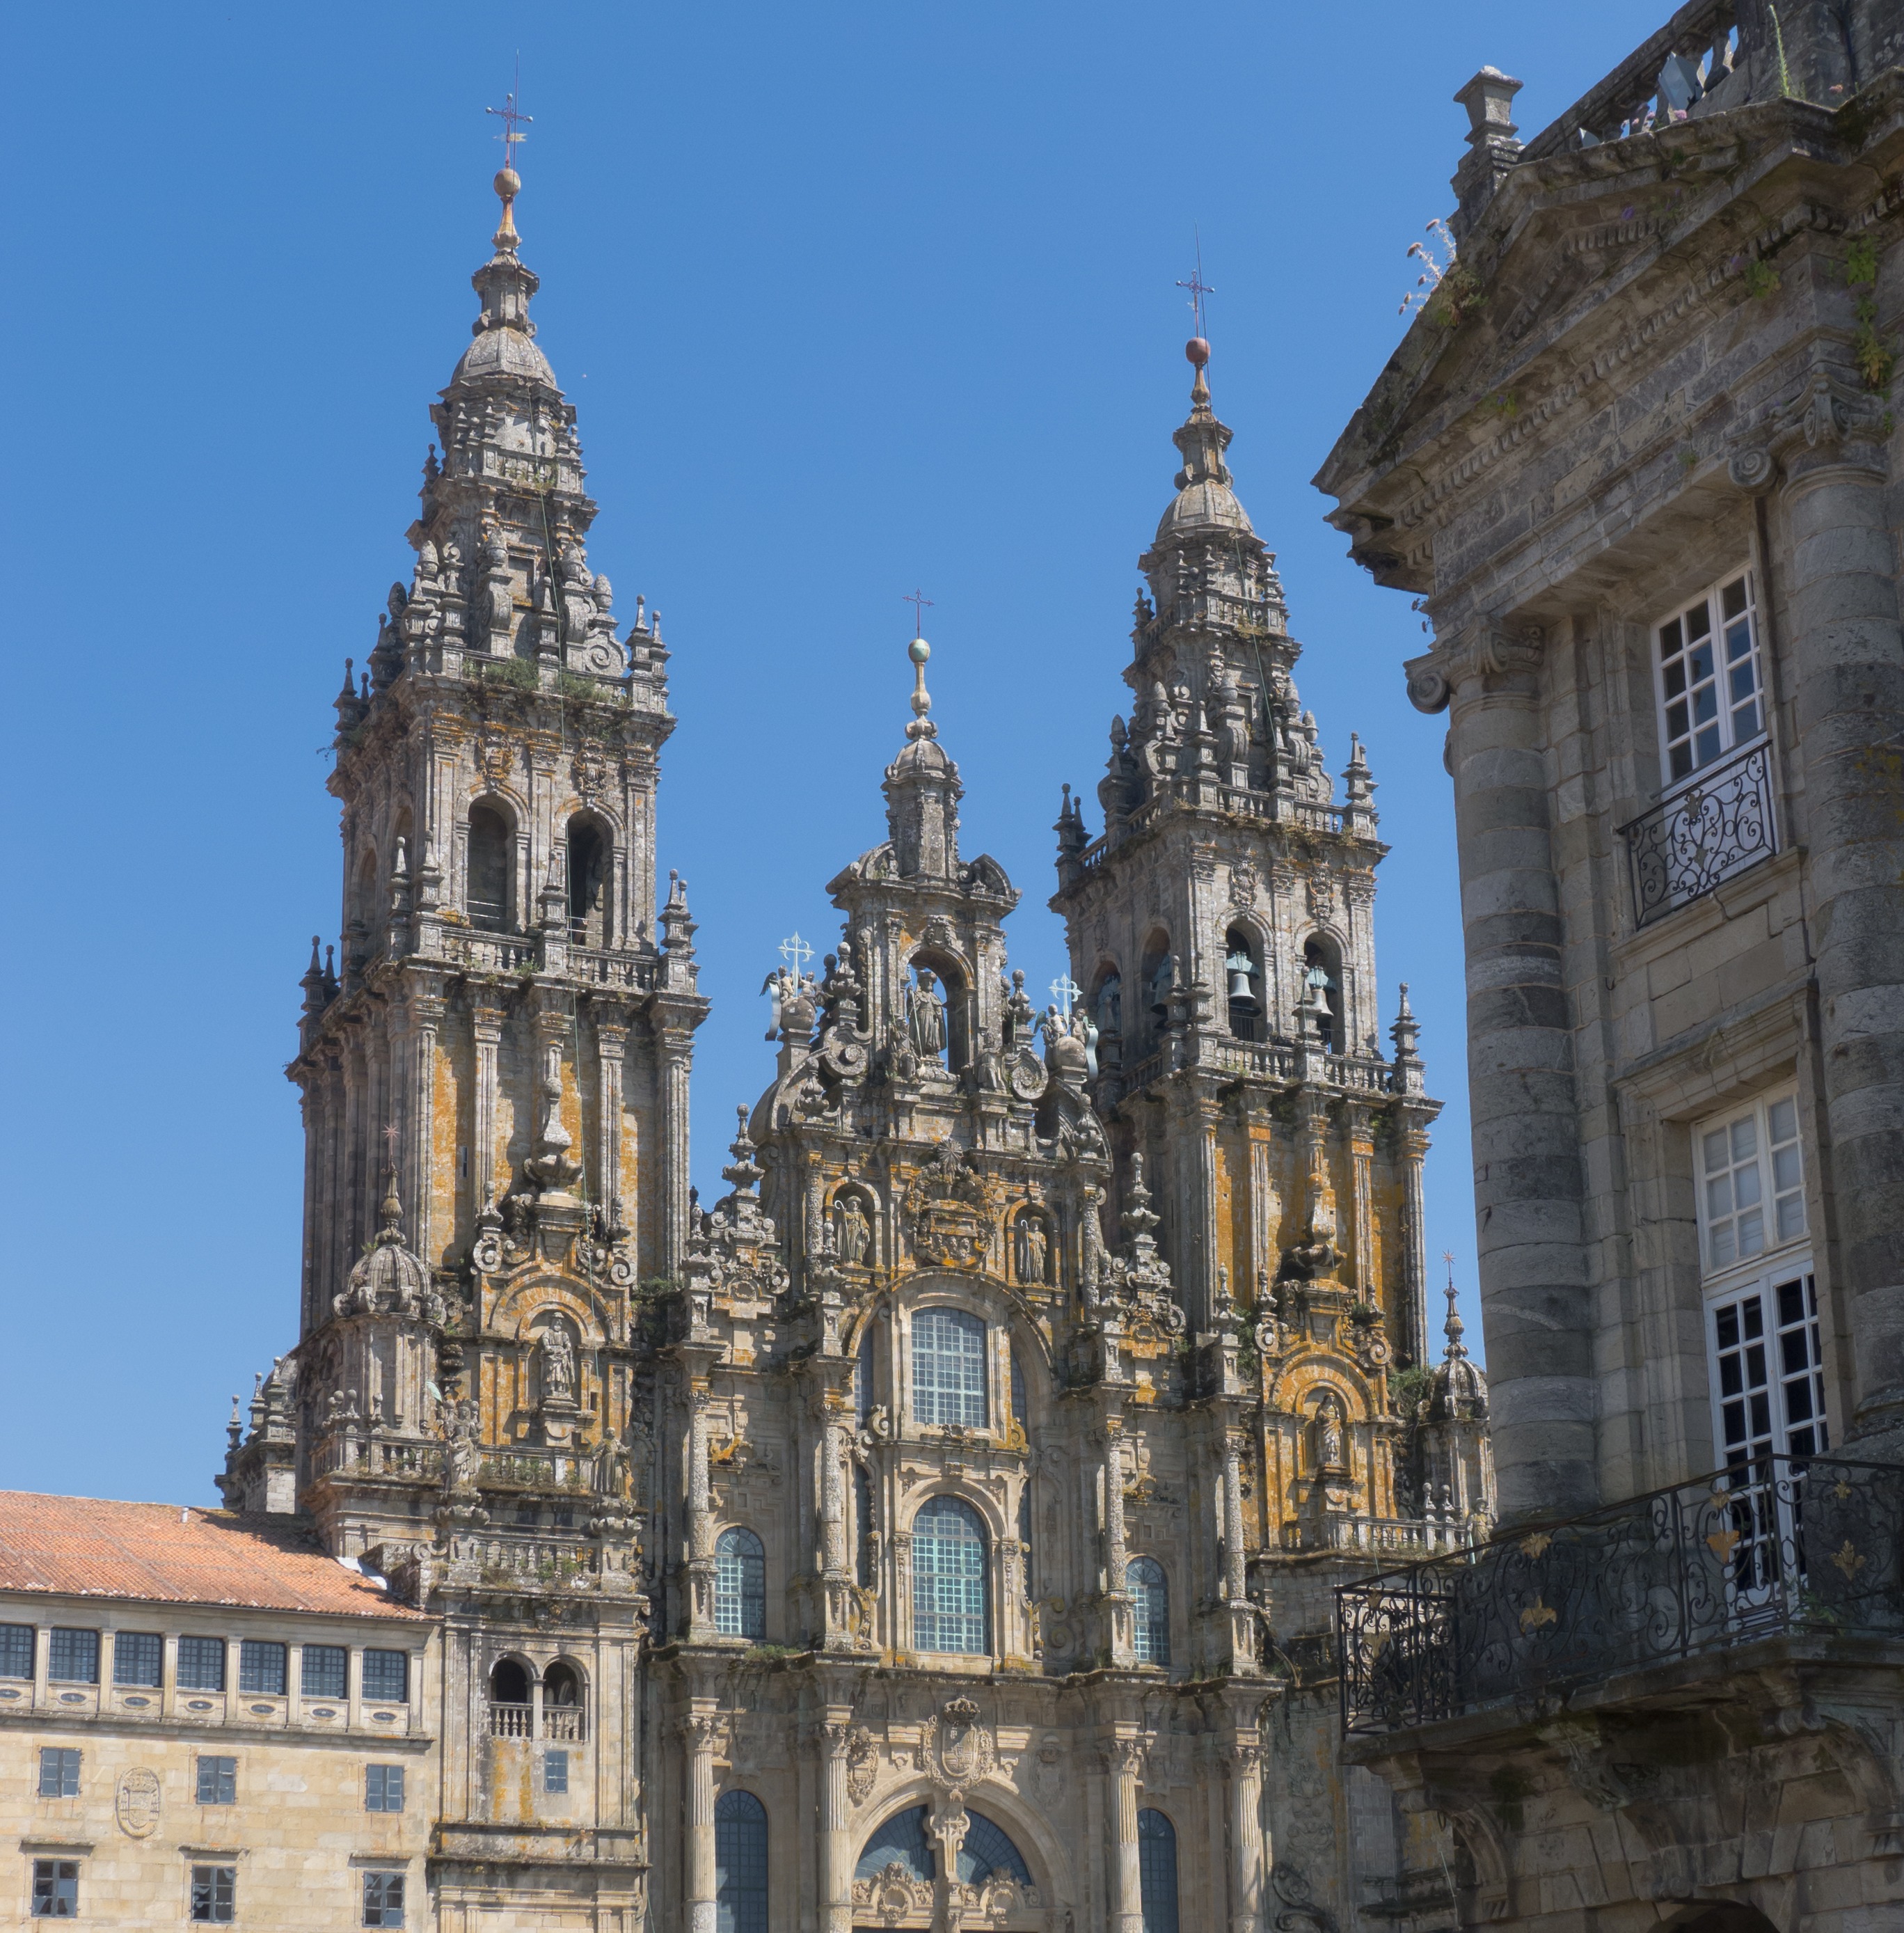
architecture, sky, building, palace, monument, museum, plaza, landmark, facade, church, cathedral, place of worship, bell tower, spire, basilica, santiago, gothic architecture, tours, historic site, byzantine architecture